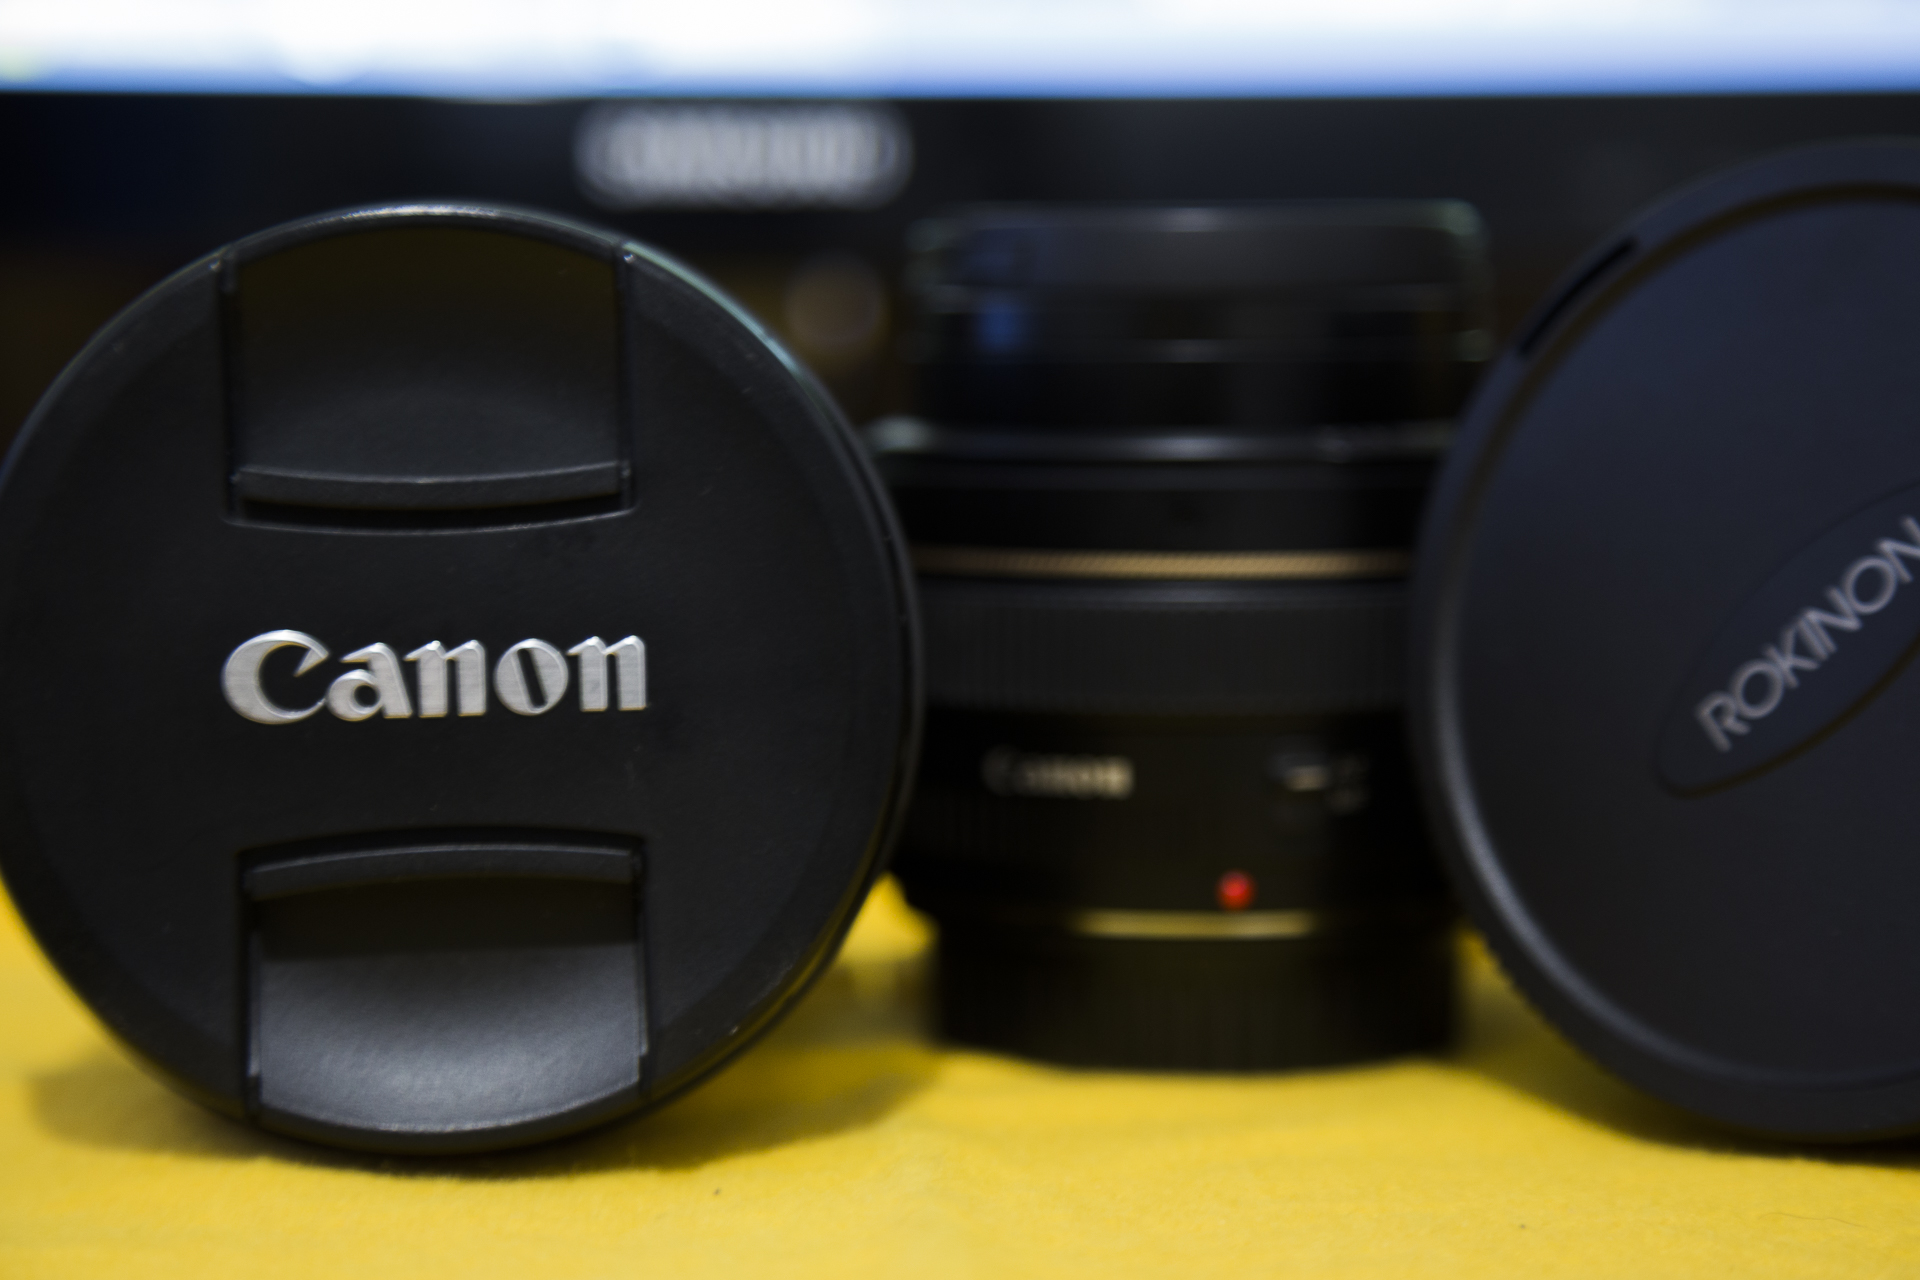
technology, photo, lens, canon, gadget, steering wheel, font, electronics, tag, foto, argentina, macromondays, tags, canonef50mmf14usm, multimedia, canoneos6d, rodrigoparedes, buenosaires, 160378, www160378com, canonef1635mmf28liiusm, canonef24105mmf4lisusm, rokinon, rokinon8mmfisheye